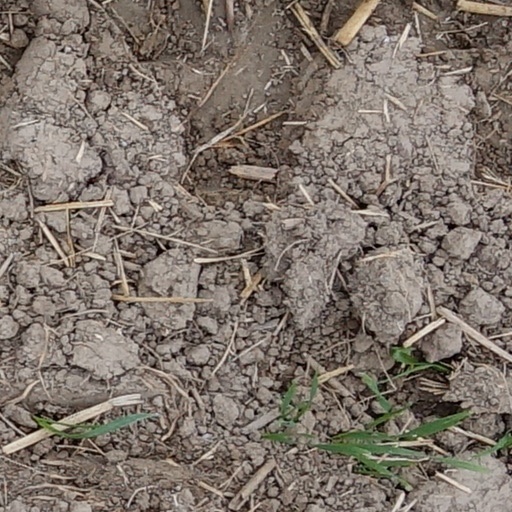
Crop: wheat